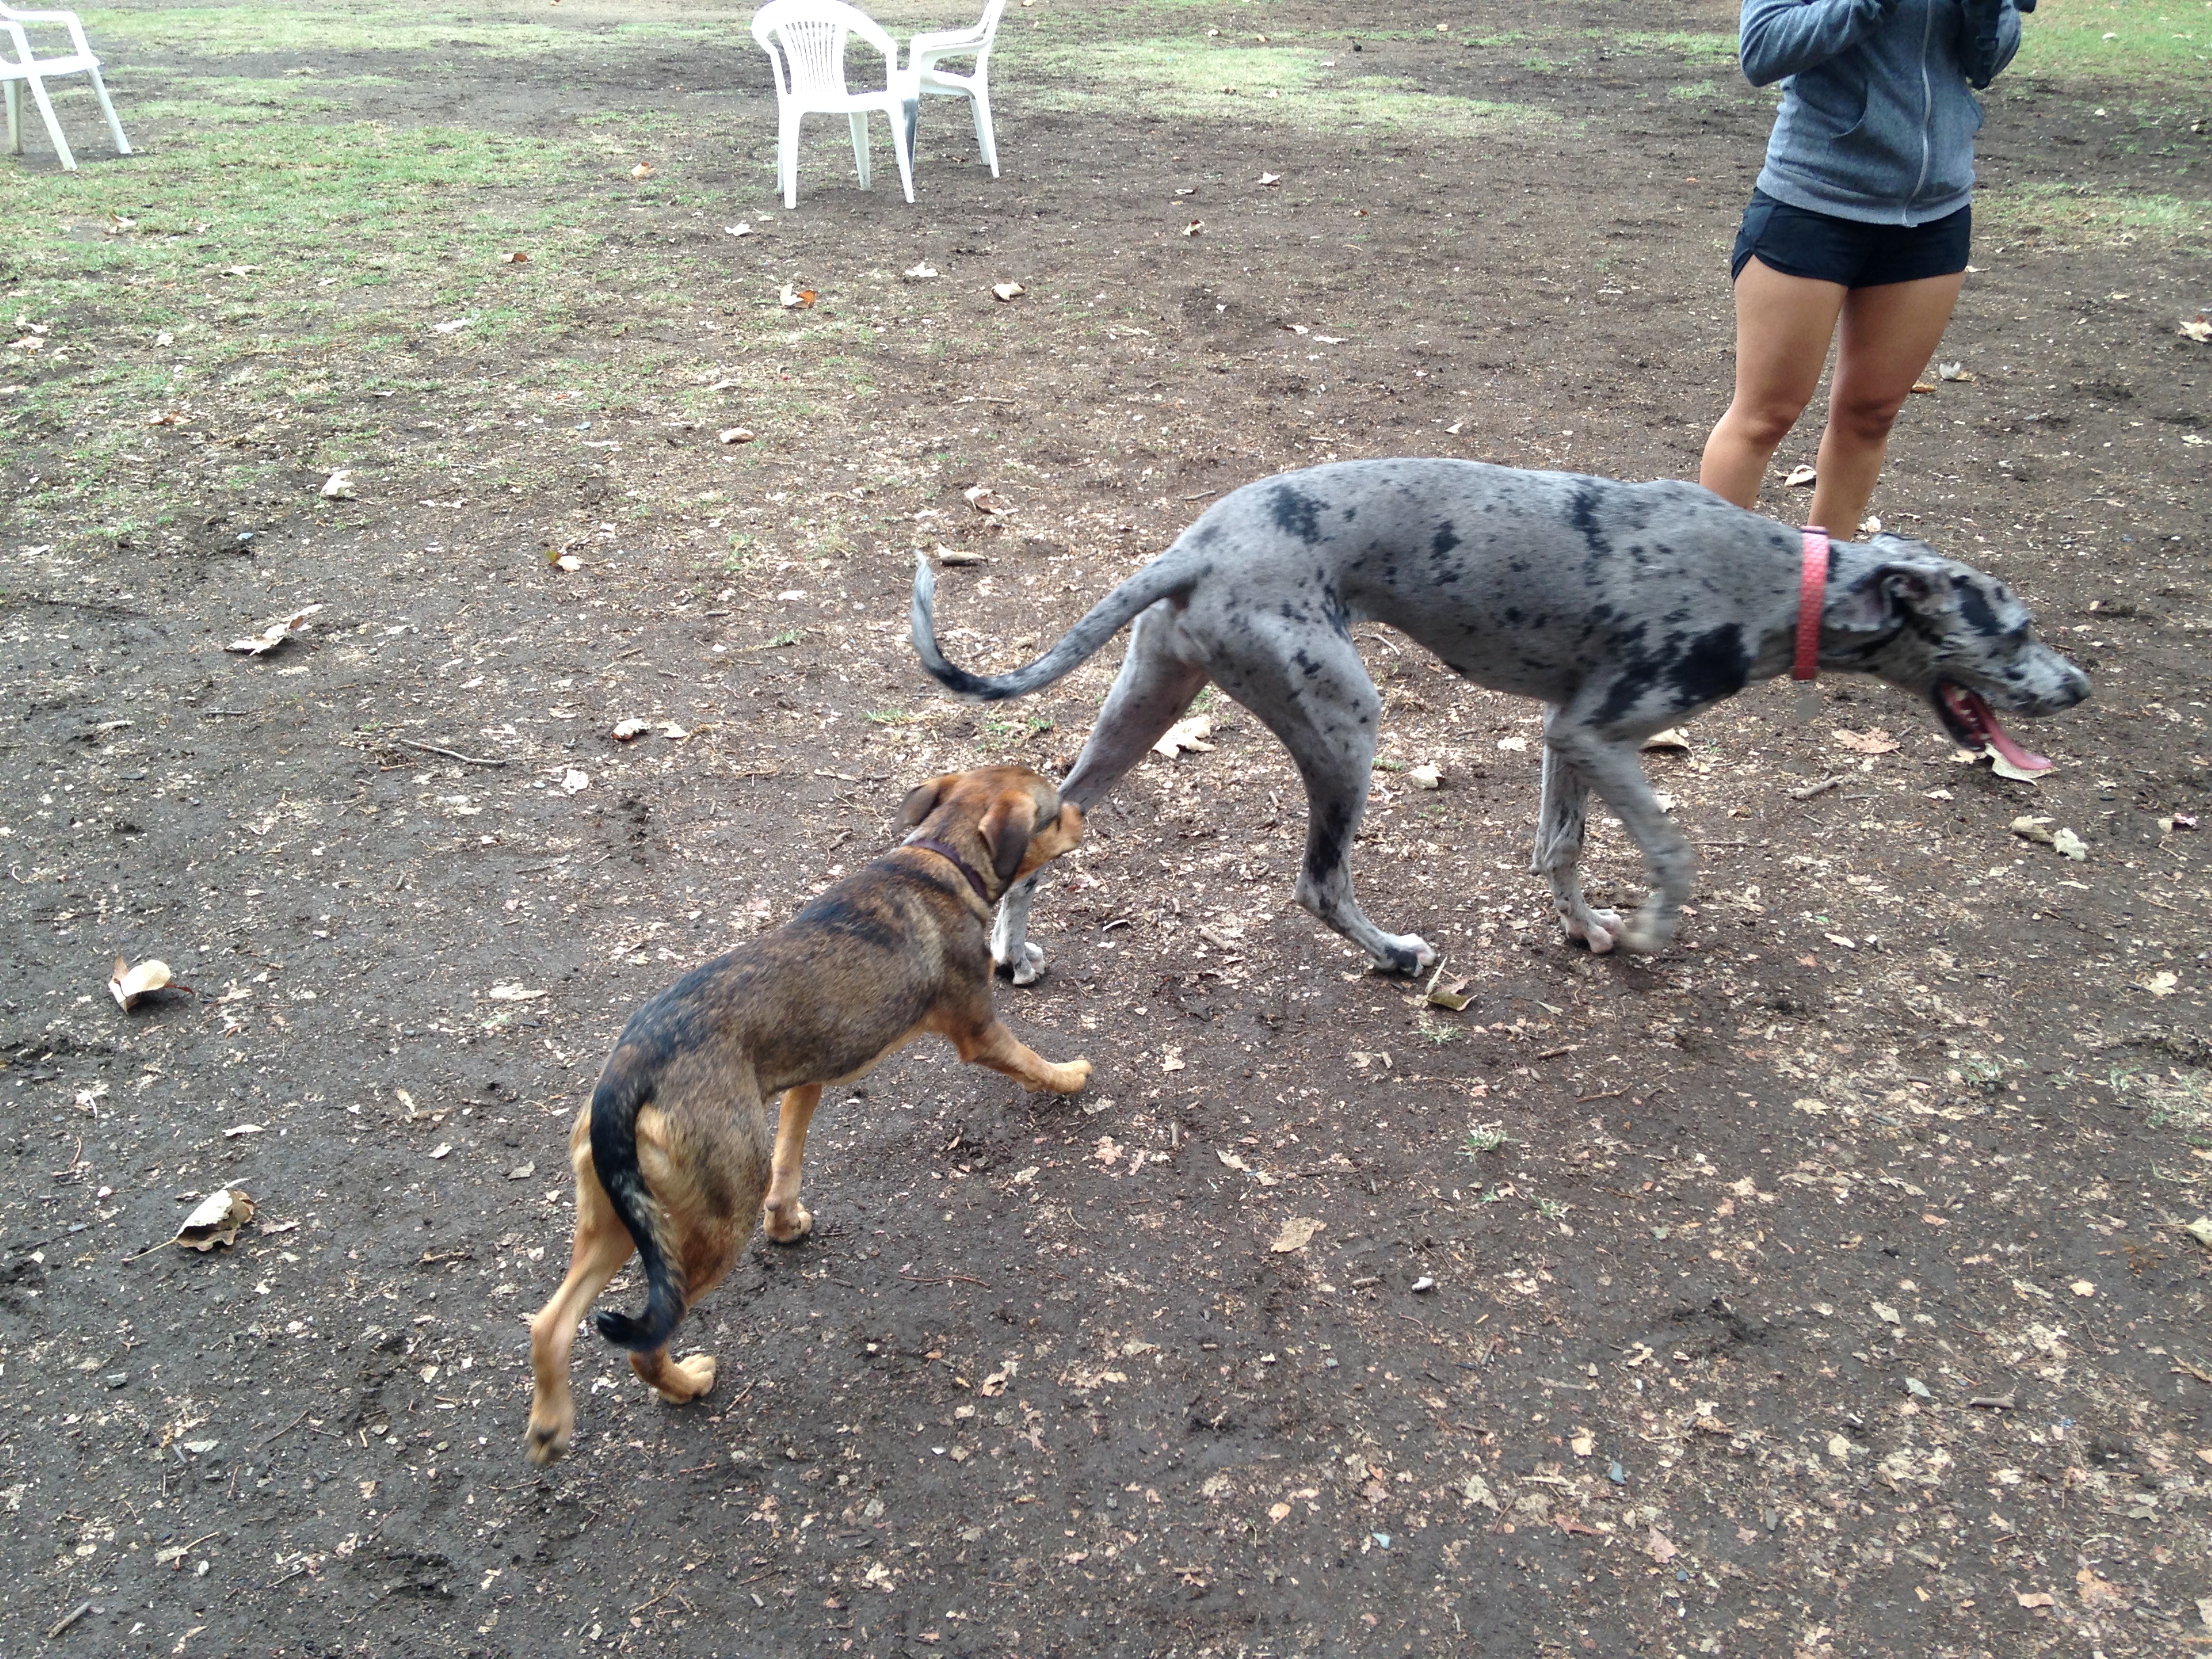
dog, mammal, vertebrate, street dog, dog like mammal, animal sports